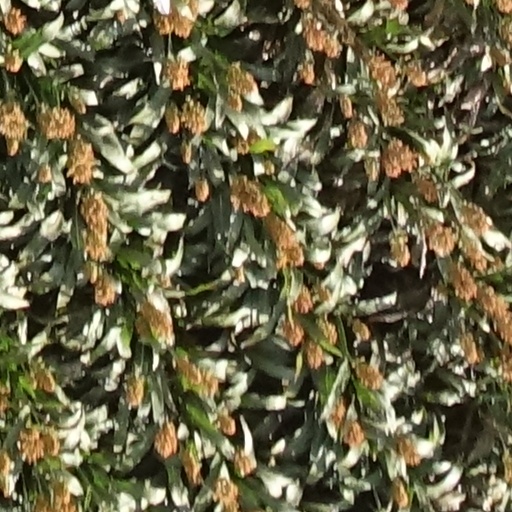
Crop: sorghum